The Exorcist III

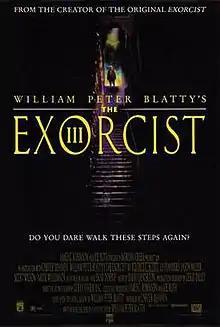
Theatrical release poster

The Exorcist III is a 1990 American supernatural psychological horror film written for the screen and directed by William Peter Blatty, based on his 1983 novel "Legion". It is the third installment in "The Exorcist" film series and the final installment in Blatty's "Trilogy of Faith" after "The Ninth Configuration" (1980), serves as a follow-up and direct sequel of "The Exorcist" (1973). The film stars George C. Scott, Ed Flanders, Jason Miller, Scott Wilson, Nicol Williamson, and Brad Dourif.